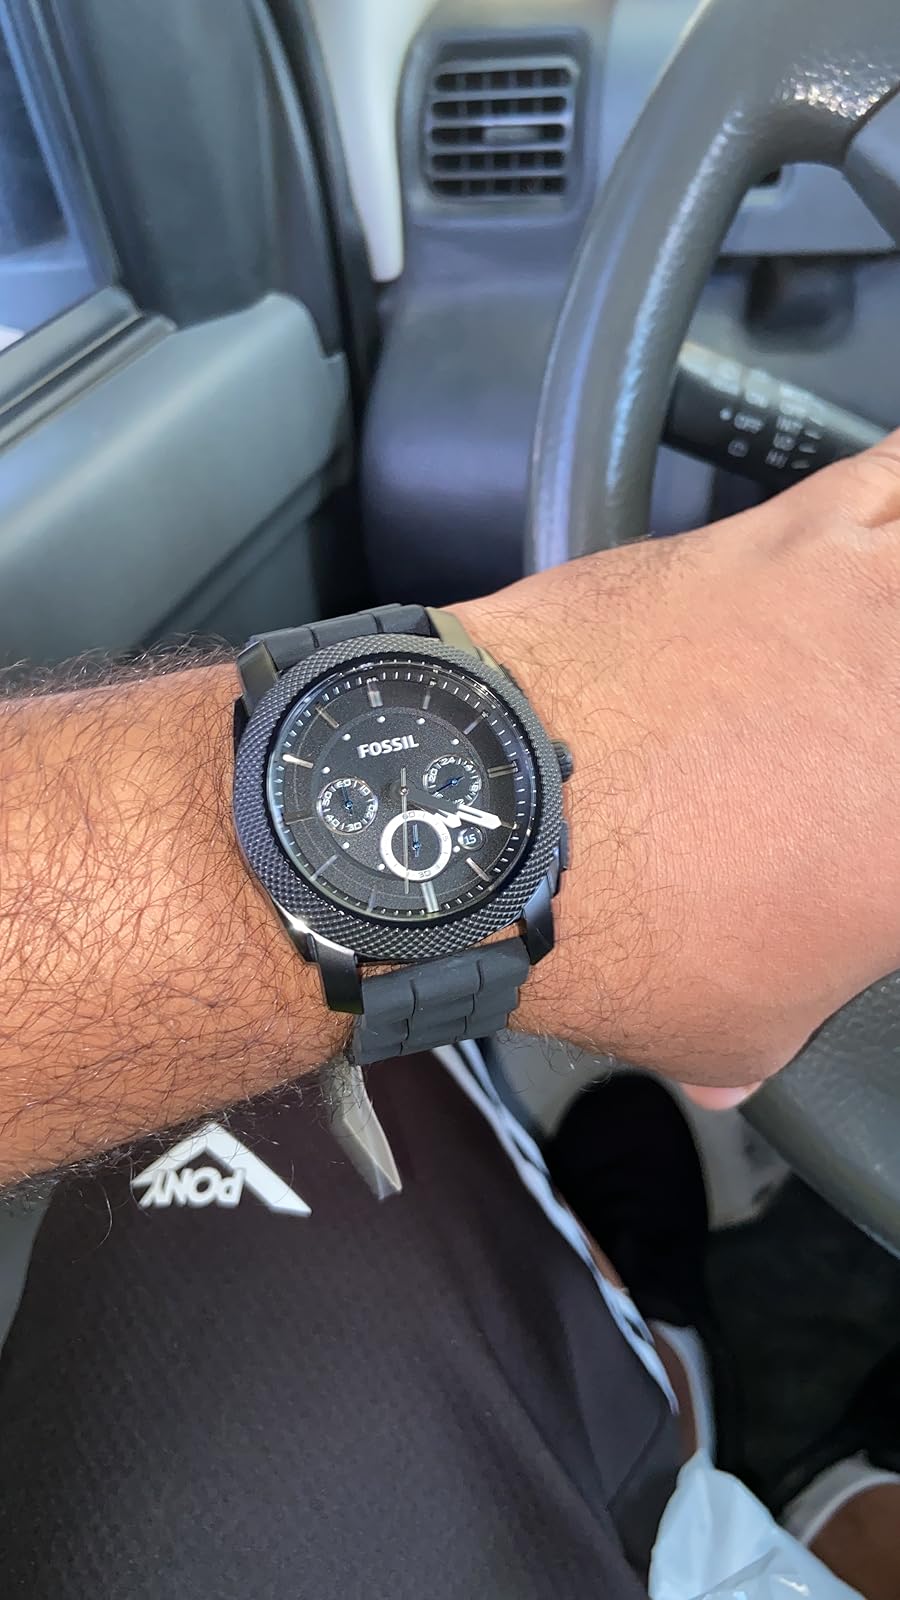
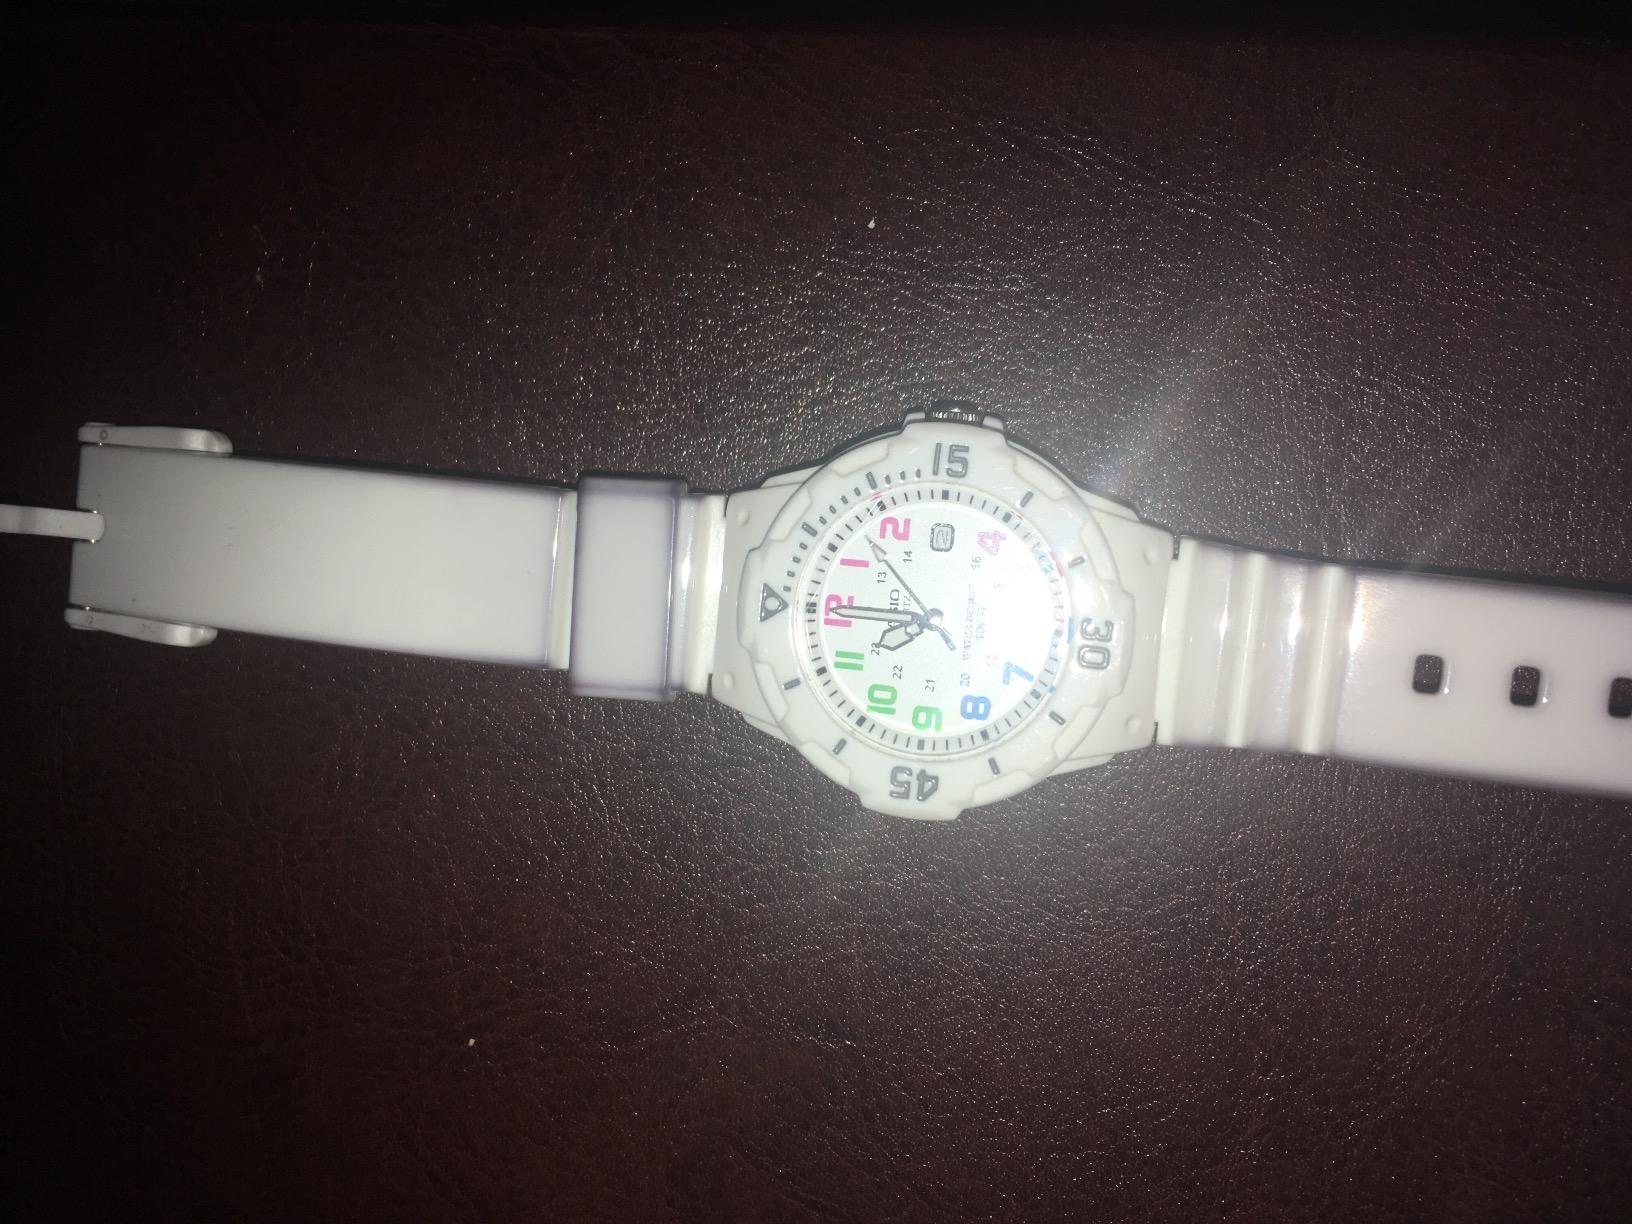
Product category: accessories_watch
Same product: no